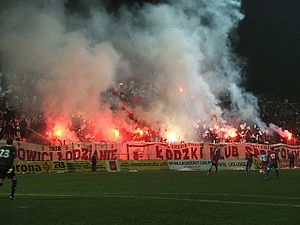
ŁKS Łódź
Supportere ŁKS
ŁKS Łódź er en polsk fodboldklub.